Gambarogno

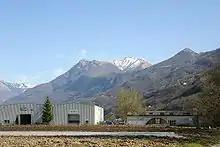
Luserte, a new development on the edge of Magadino at the border with Contone

Three tombs have been discovered in Contone, which can be dated earlier than the Early Middle Ages. These tombs date to the reopening of the alpine passes.